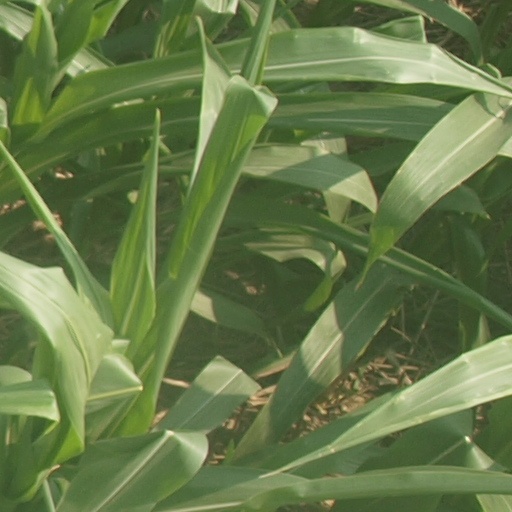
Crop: maize; corn